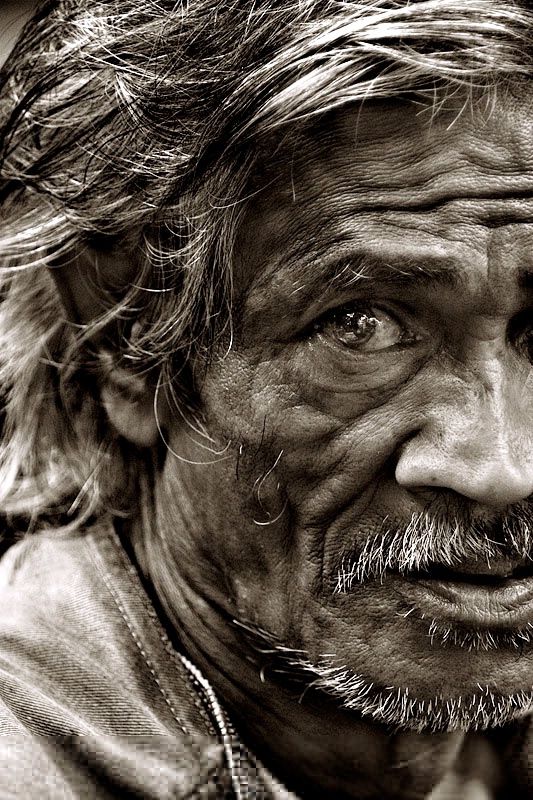
Portrait style: Real Portrait